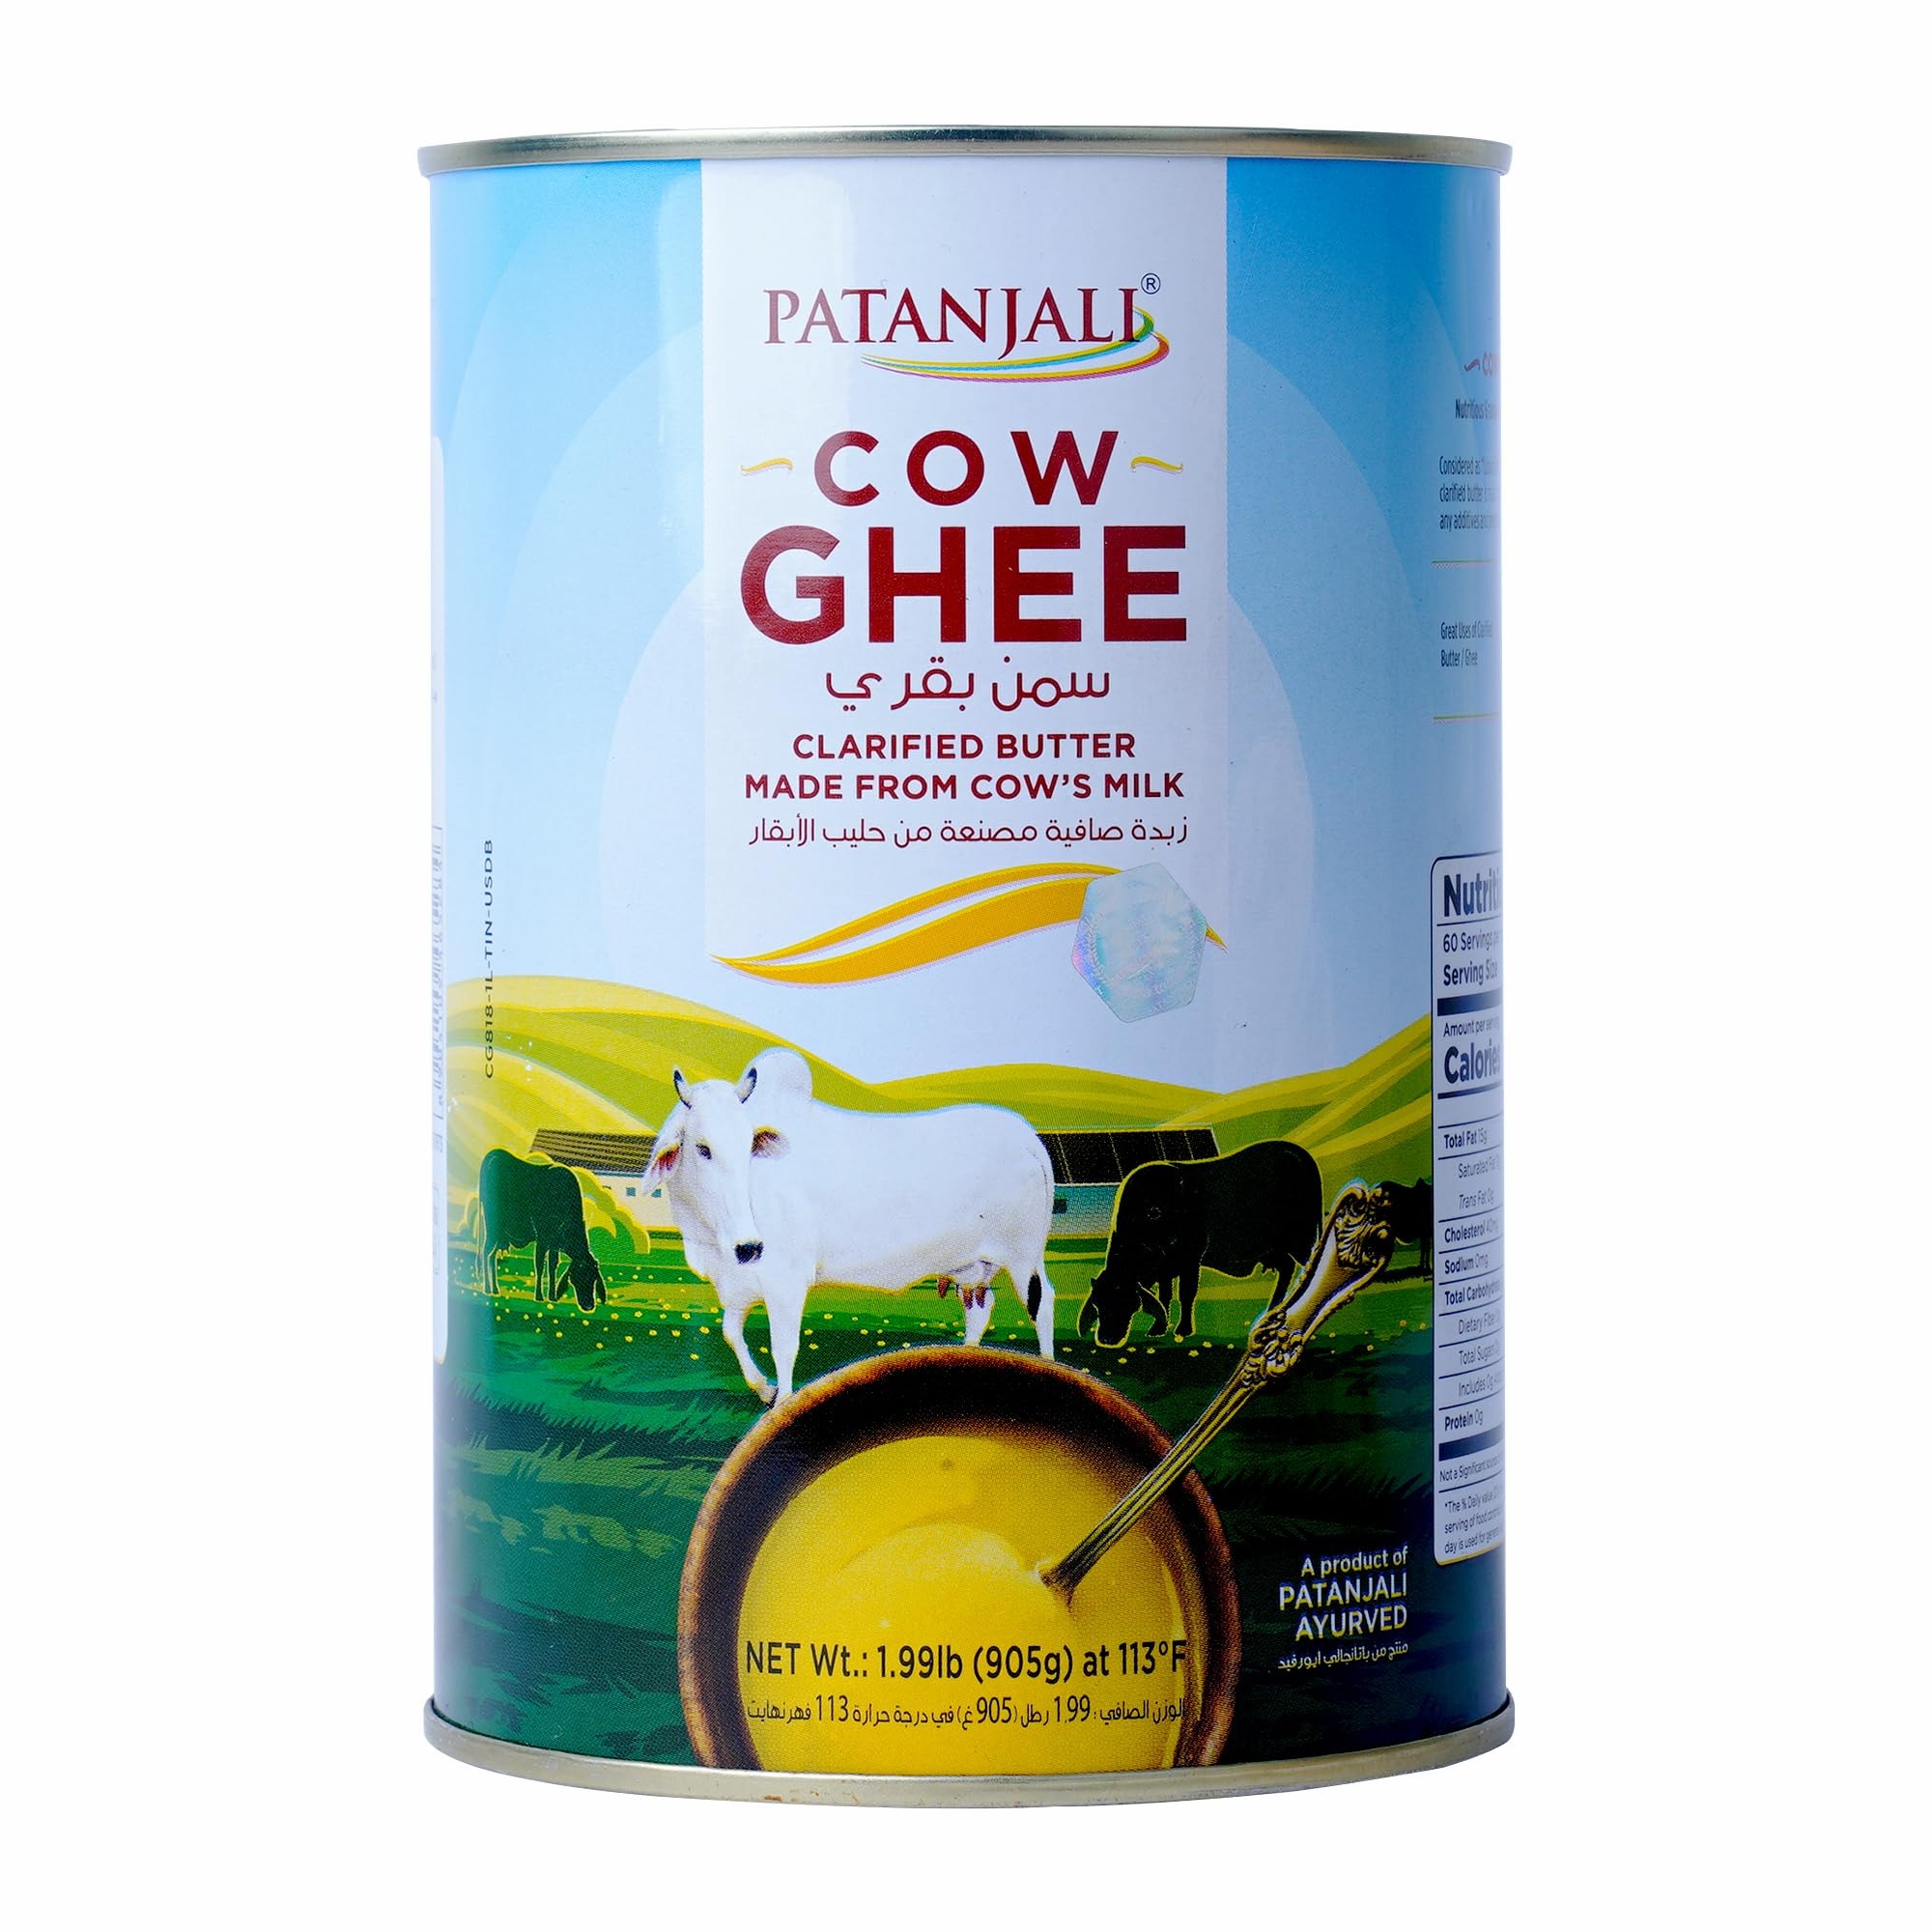
Item Name: Patanjali Grass Fed Cow Ghee 1Lt- Energy Infused, Low in Lactose, Low in Casein, Non-GMO, Vegetarian, Gluten free, Keto and Paleo friendly.
Bullet Point 1: Enhanced with 528 Hz Love Frequency: Immerse yourself in the calming vibrations of the 528 Hz Love Frequency, believed to resonate with the essence of love, harmony, and healing.
Bullet Point 2: Rich in Nutrients: Derived from grass-fed cows, this ghee boasts a higher content of essential vitamins A, D, E, and K, contributing to normal vision, immune system support, and more.
Bullet Point 3: Health Benefits: Discover a multitude of health advantages, including being non-allergenic, rich in antioxidants, and a good source of Vitamin K2, Butyric acid, and CLA for overall well-being.
Bullet Point 4: Digestive Wellness: Support your digestive system with a spoonful of desi ghee mixed with warm milk before bed, aiding in digestion and relieving constipation.
Bullet Point 5: Stimulate Digestion: Enjoy improved digestion as this ghee stimulates stomach acid secretion, helping you fully enjoy your meals.
Bullet Point 6: External Healing: Embrace the external healing qualities of cow's ghee by using it on your skin and hair, providing nourishment and vitality.
Bullet Point 7: Versatile Uses: From baking and sautéing to dipping sauces and coffee elixirs, this ghee elevates your culinary creations with its rich flavor and health benefits.
Bullet Point 8: Grass-Fed Goodness: Sourced from grass-fed cows, this ghee is low in lactose and casein, making it suitable for those with intolerances.
Bullet Point 9: Healthy Lifestyle Choice: With its non-GMO, vegetarian, gluten-free, keto, and paleo-friendly attributes, this ghee complements a variety of dietary preferences.
Product Description: Introducing Patanjali Grass Fed Cow's Ghee Infused with 528 Hz Love Frequency Experience the unparalleled goodness of Patanjali Grass Fed Cow's Ghee, now enriched with the soothing embrace of the 528 Hz Love Frequency. Sourced from the finest grass-fed cows, this premium ghee is not just a culinary delight, but also a harmonious symphony for your senses. Elevate your well-being with the combined benefits of wholesome nutrients and the healing power of the 528 Hz frequency, known for its positive influence on human emotions and overall vitality. Ingredients: Grass fed Cow’s Ghee Elevate your culinary experience and nourish your soul with Patanjali Grass Fed Cow's Ghee Infused with 528 Hz Love Frequency. Indulge in the synergy of wholesome nutrients and positive vibrations for a harmonious and vibrant life.
Value: 31.84
Unit: Ounce

Price: 17.99